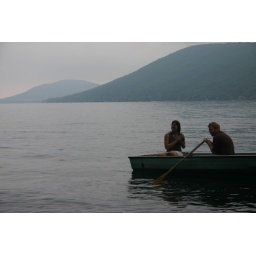
Arianne &amp;amp; Russell sitting in a boat